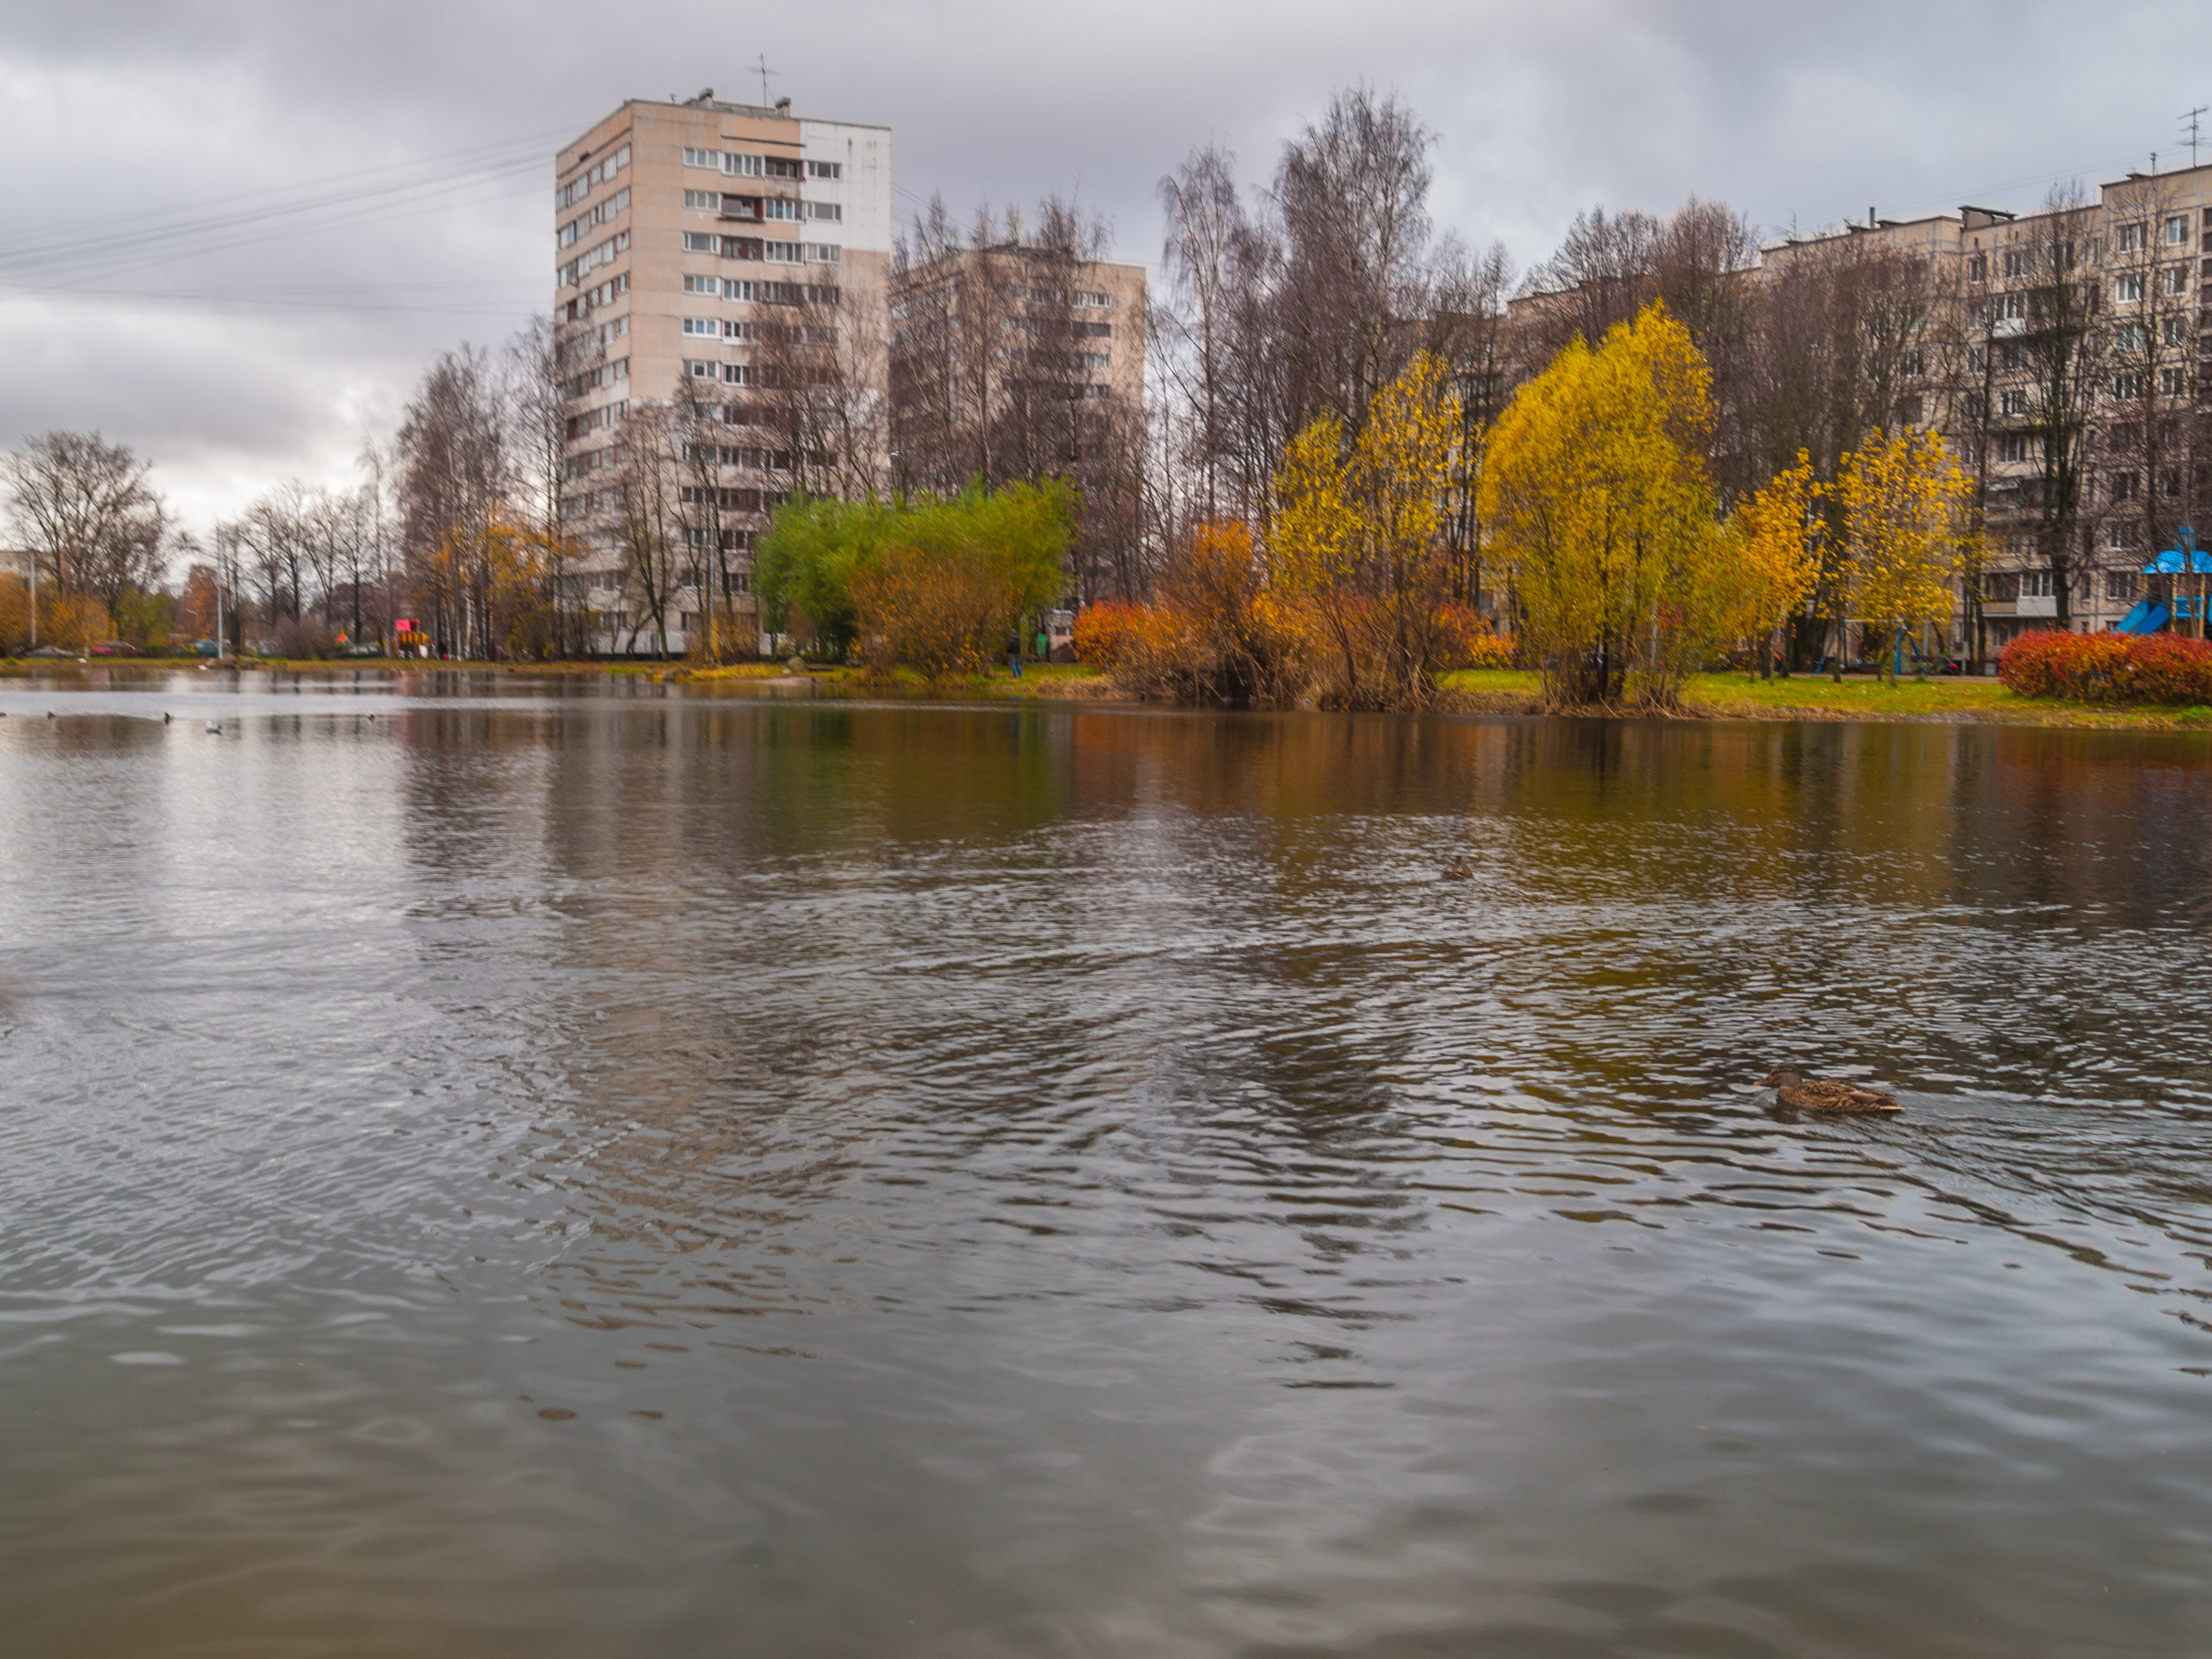
images, water, cloud, sky, building, water resources, daytime, plant, skyscraper, natural environment, tree, natural landscape, lake, watercourse, bank, lacustrine plain, mountain, city, landscape, cityscape, tower block, horizon, reservoir, winter, reflection, channel, freezing, lake district, evening, loch, house, pond, wetland, autumn, condominium, floodplain, tourism, skyline, canal, panorama, downtown, park, bayou